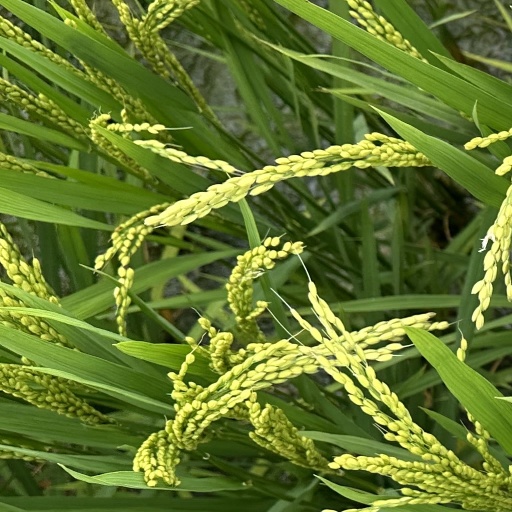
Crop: rice